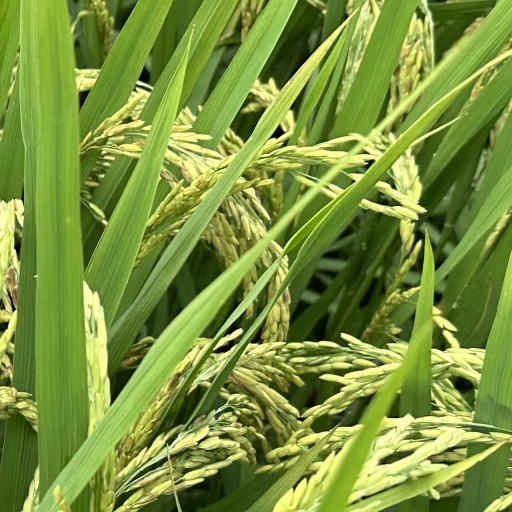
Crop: rice